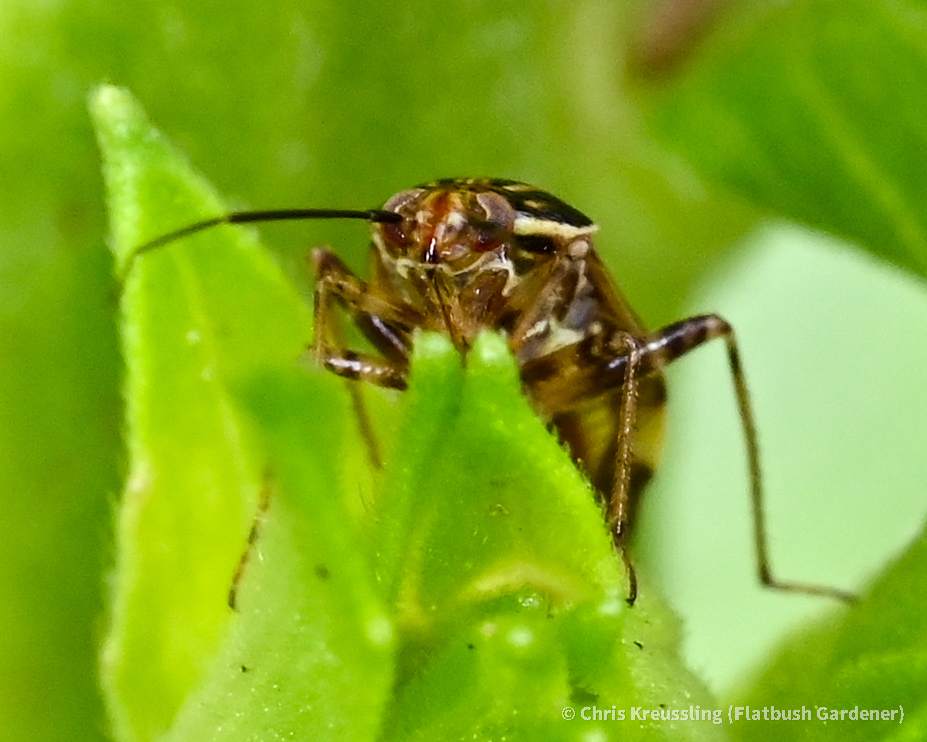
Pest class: lygus_bug